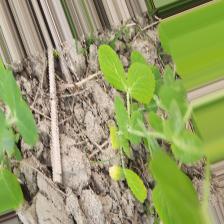
Label: Ascochyta blight